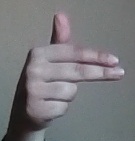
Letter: ghain